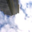
Label: skyscraper